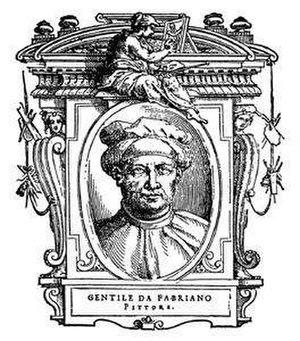
Gentile di Niccolò di Giovanni Massi, dit Gentile da Fabriano est un peintre italien connu pour sa contribution au style gothique international.